Kojic acid

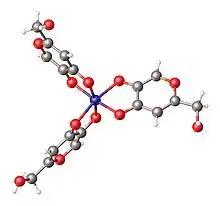
Structure of the coordination complex Fe(kojate). Color code: red = O, gray = C, dark blue = Fe, white = H.

Deprotonation of the ring-OH group converts kojic acid to kojate. Kojate chelates to iron(III), forming a red complex . This kind of reaction may be the basis of the biological function of kojic acid, that is, to solubilize ferric iron.